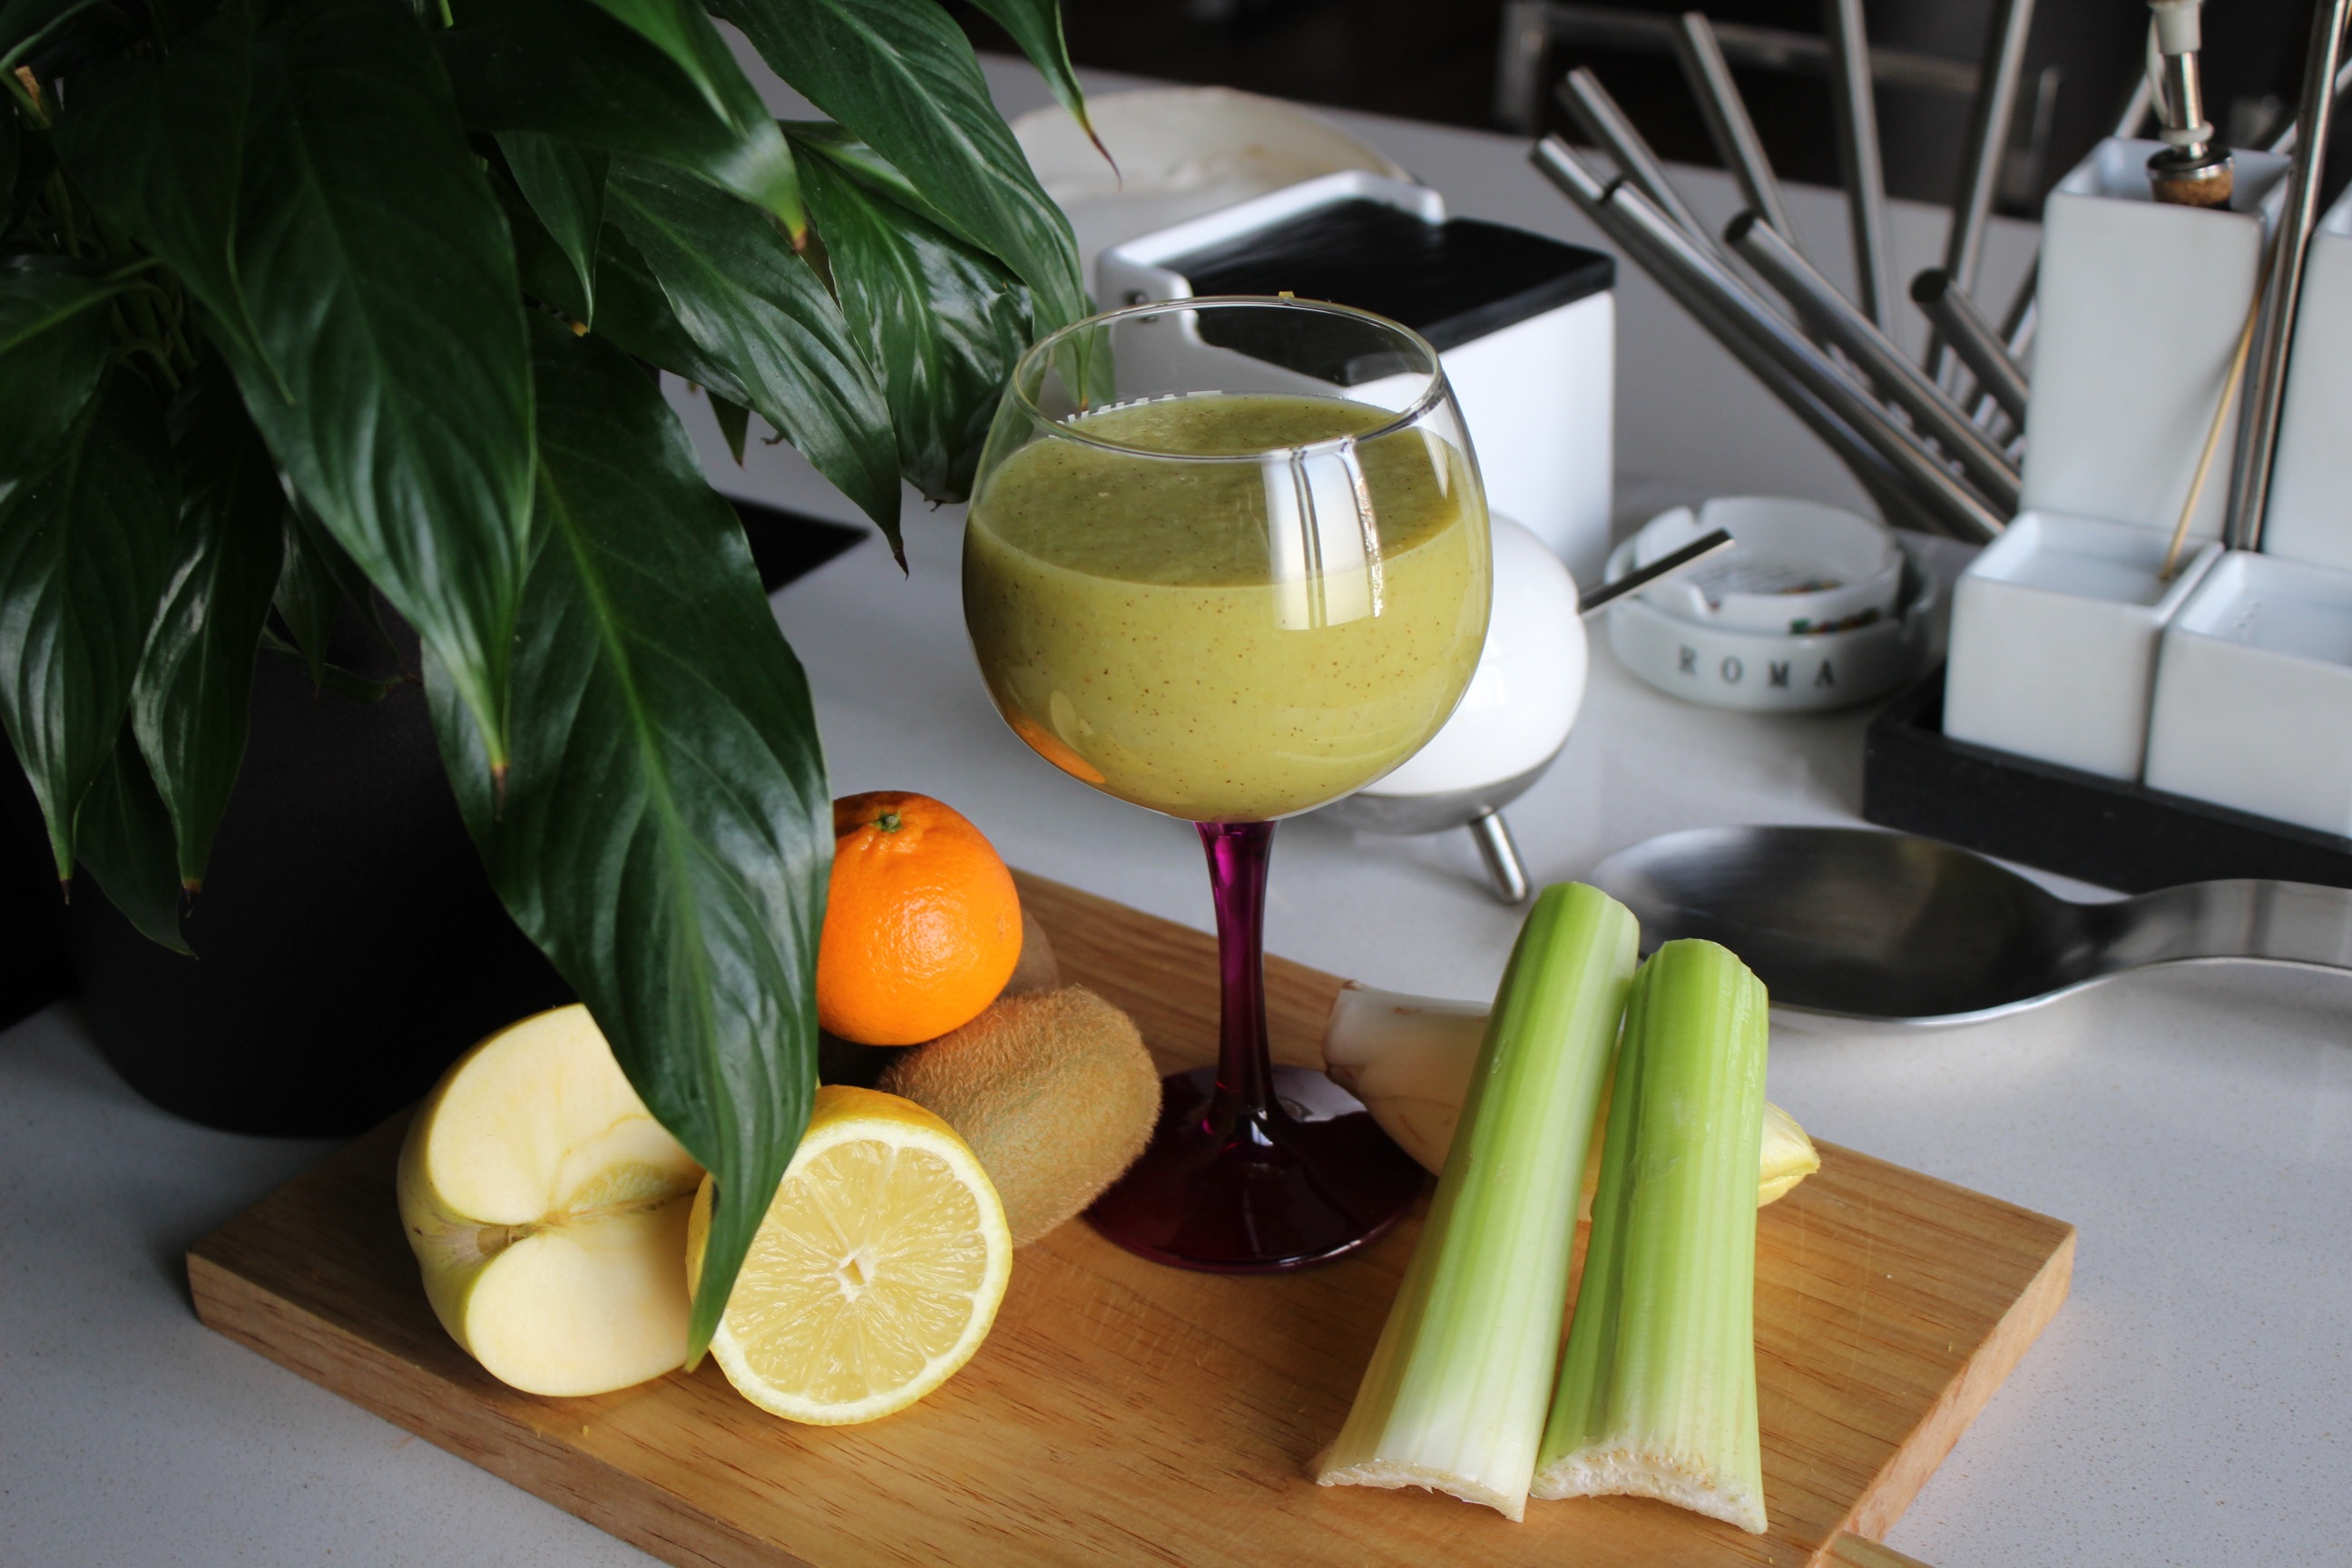
plant, fruit, orange, dish, meal, food, produce, drink, juice, kiwi, citrus, flowering plant, land plant